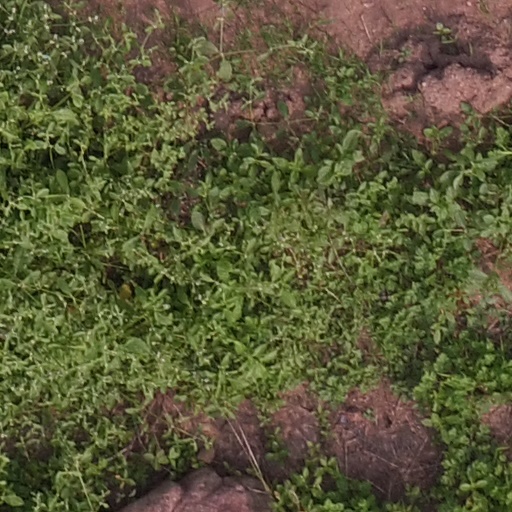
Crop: maize; corn